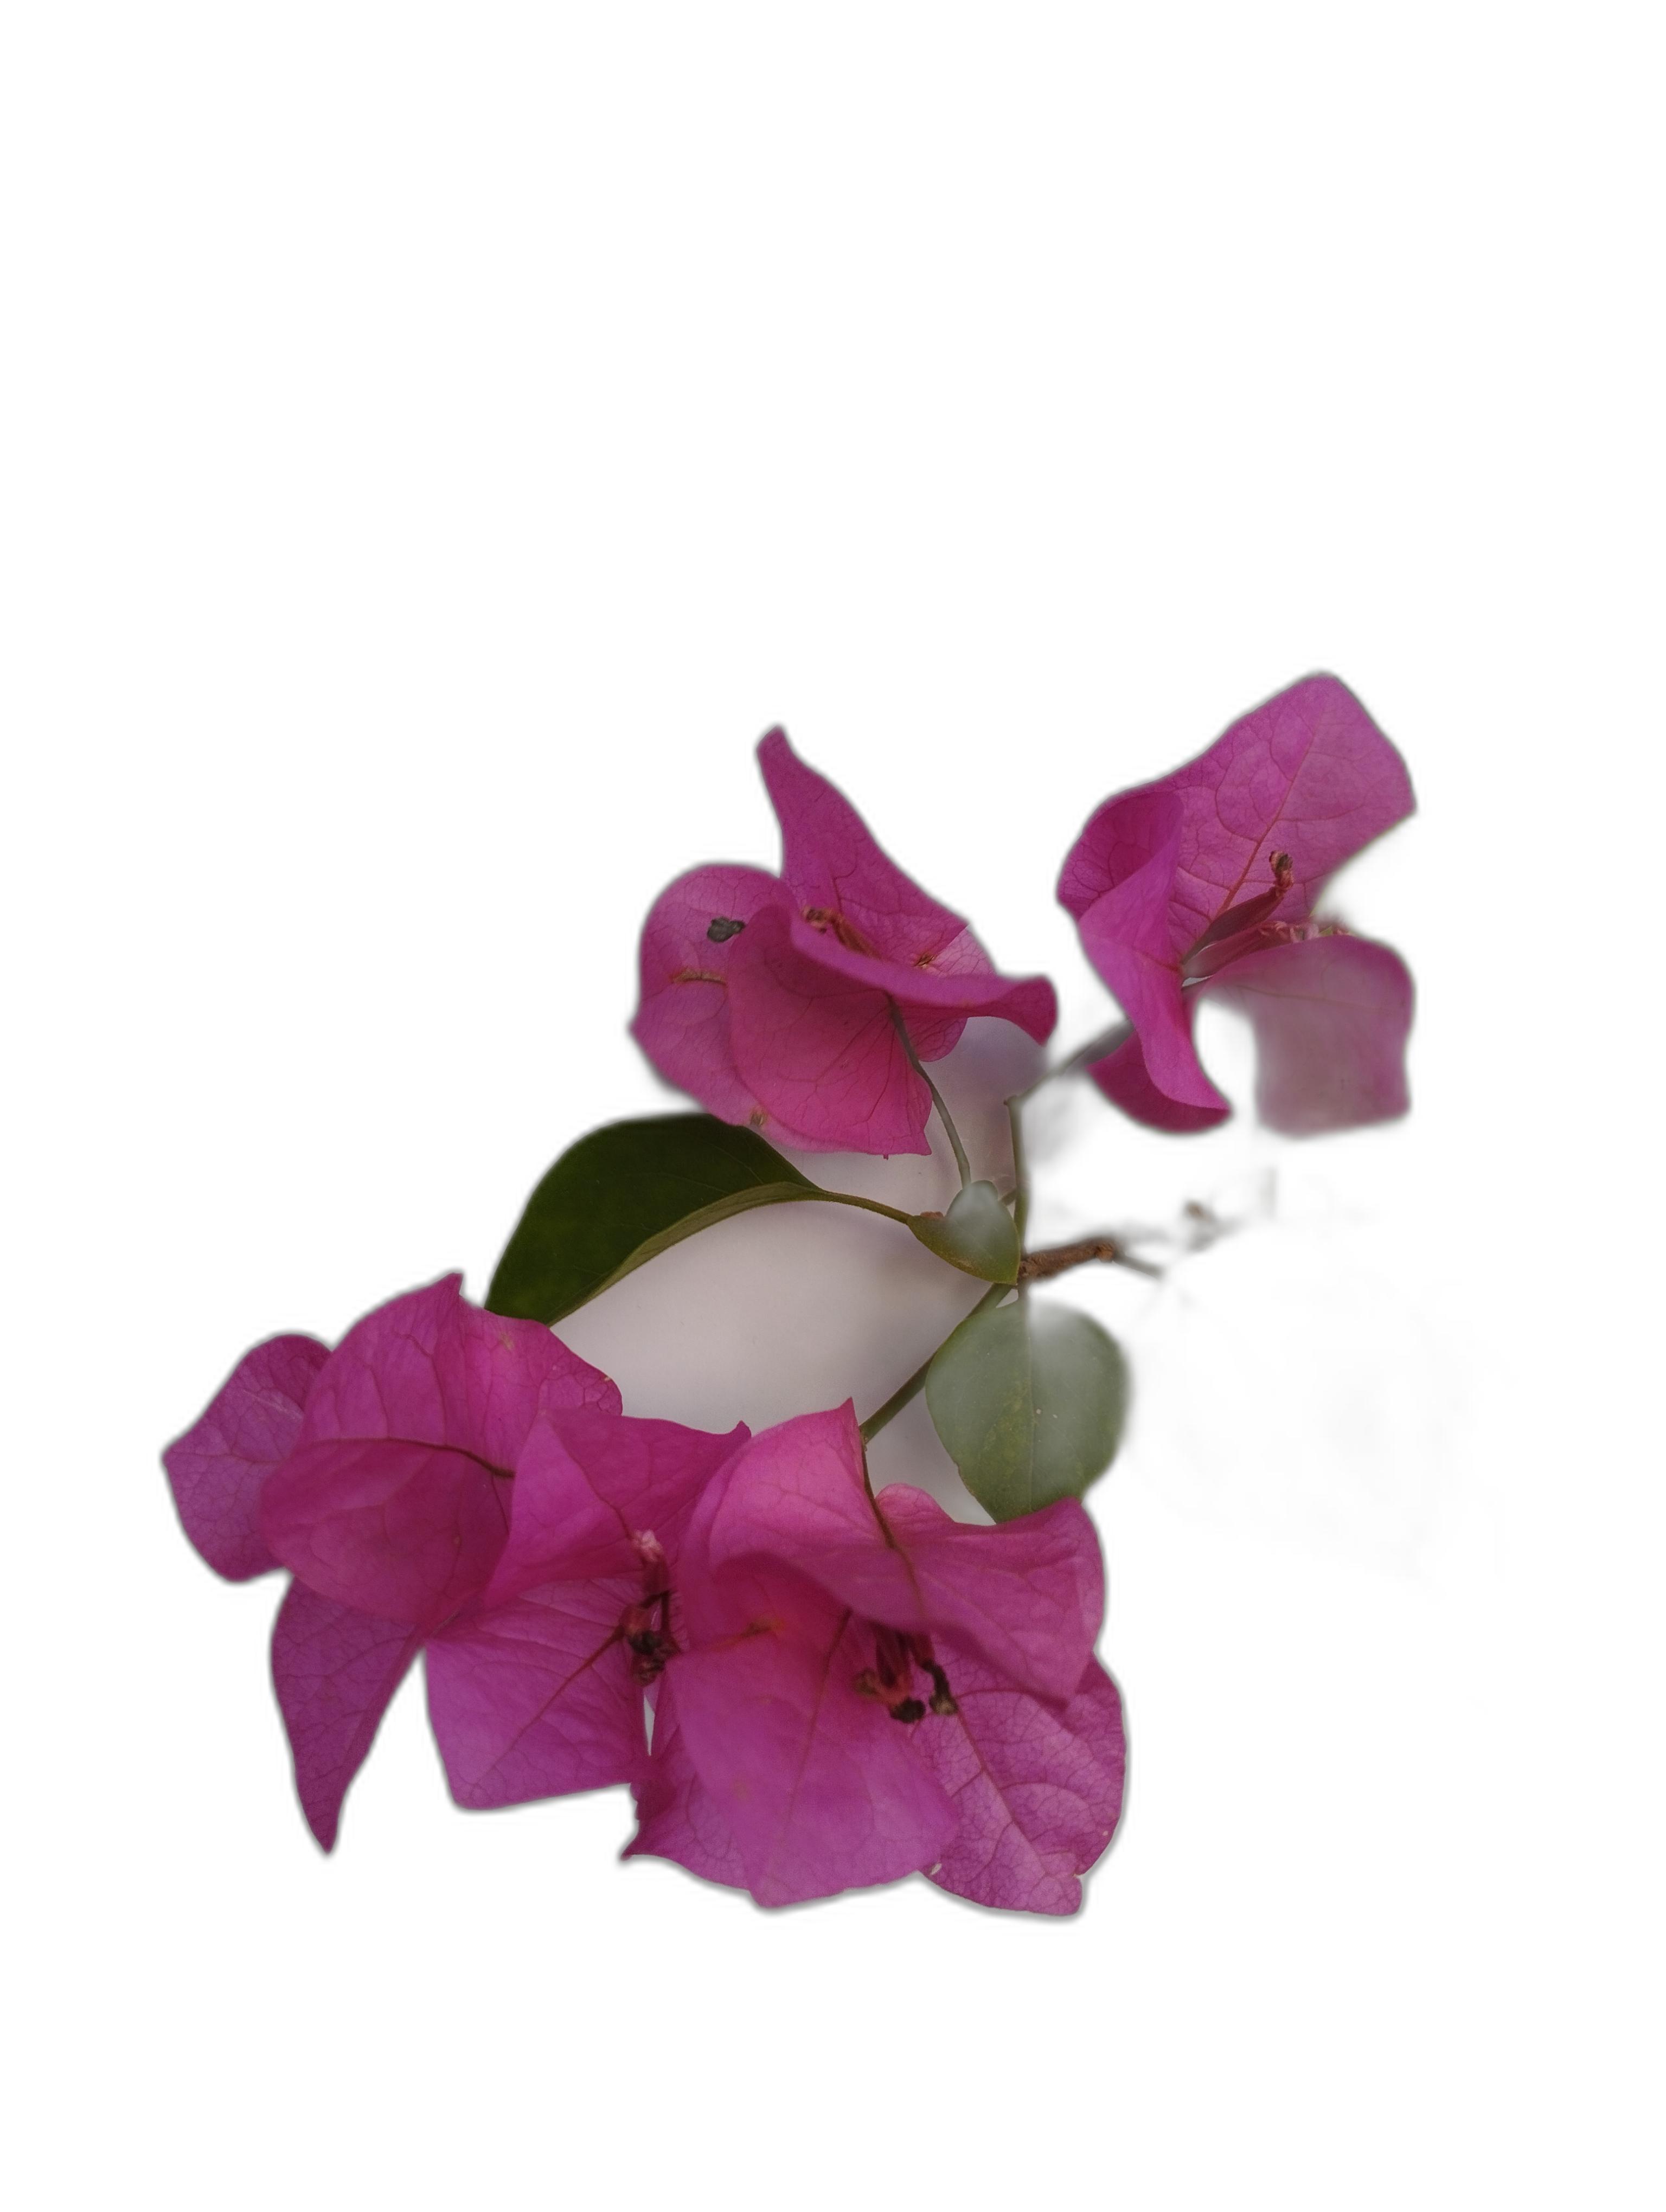
Label: Bougainvillea